Historical immigration to Great Britain

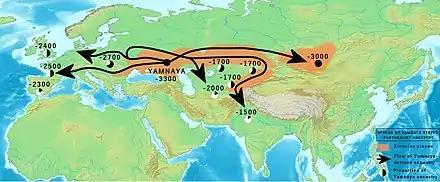
Bronze Age spread of Yamnaya Steppe pastoralist ancestry. The Yamnaya culture is identified with the late Proto-Indo-Europeans.

At the time the megalithic Stonehenge was constructed by Neolithic people, the Bell Beaker people arrived, around 2,500 BC, migrating from mainland Europe. They were most likely speakers of Indo-European languages whose ancestors migrated from the Pontic–Caspian steppe. Eventually, there was again a large population replacement in Britain. More than 90% of Britain's Neolithic gene pool was replaced with the arrival of the Bell Beaker people, who had approximately 50% WSH ancestry.